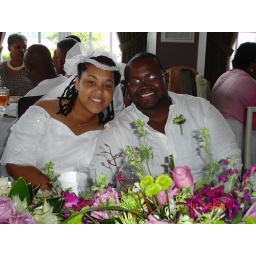
Wedded at the Lake house in NCWedded at the lake house in NC.Wedded at the lake house in NC.